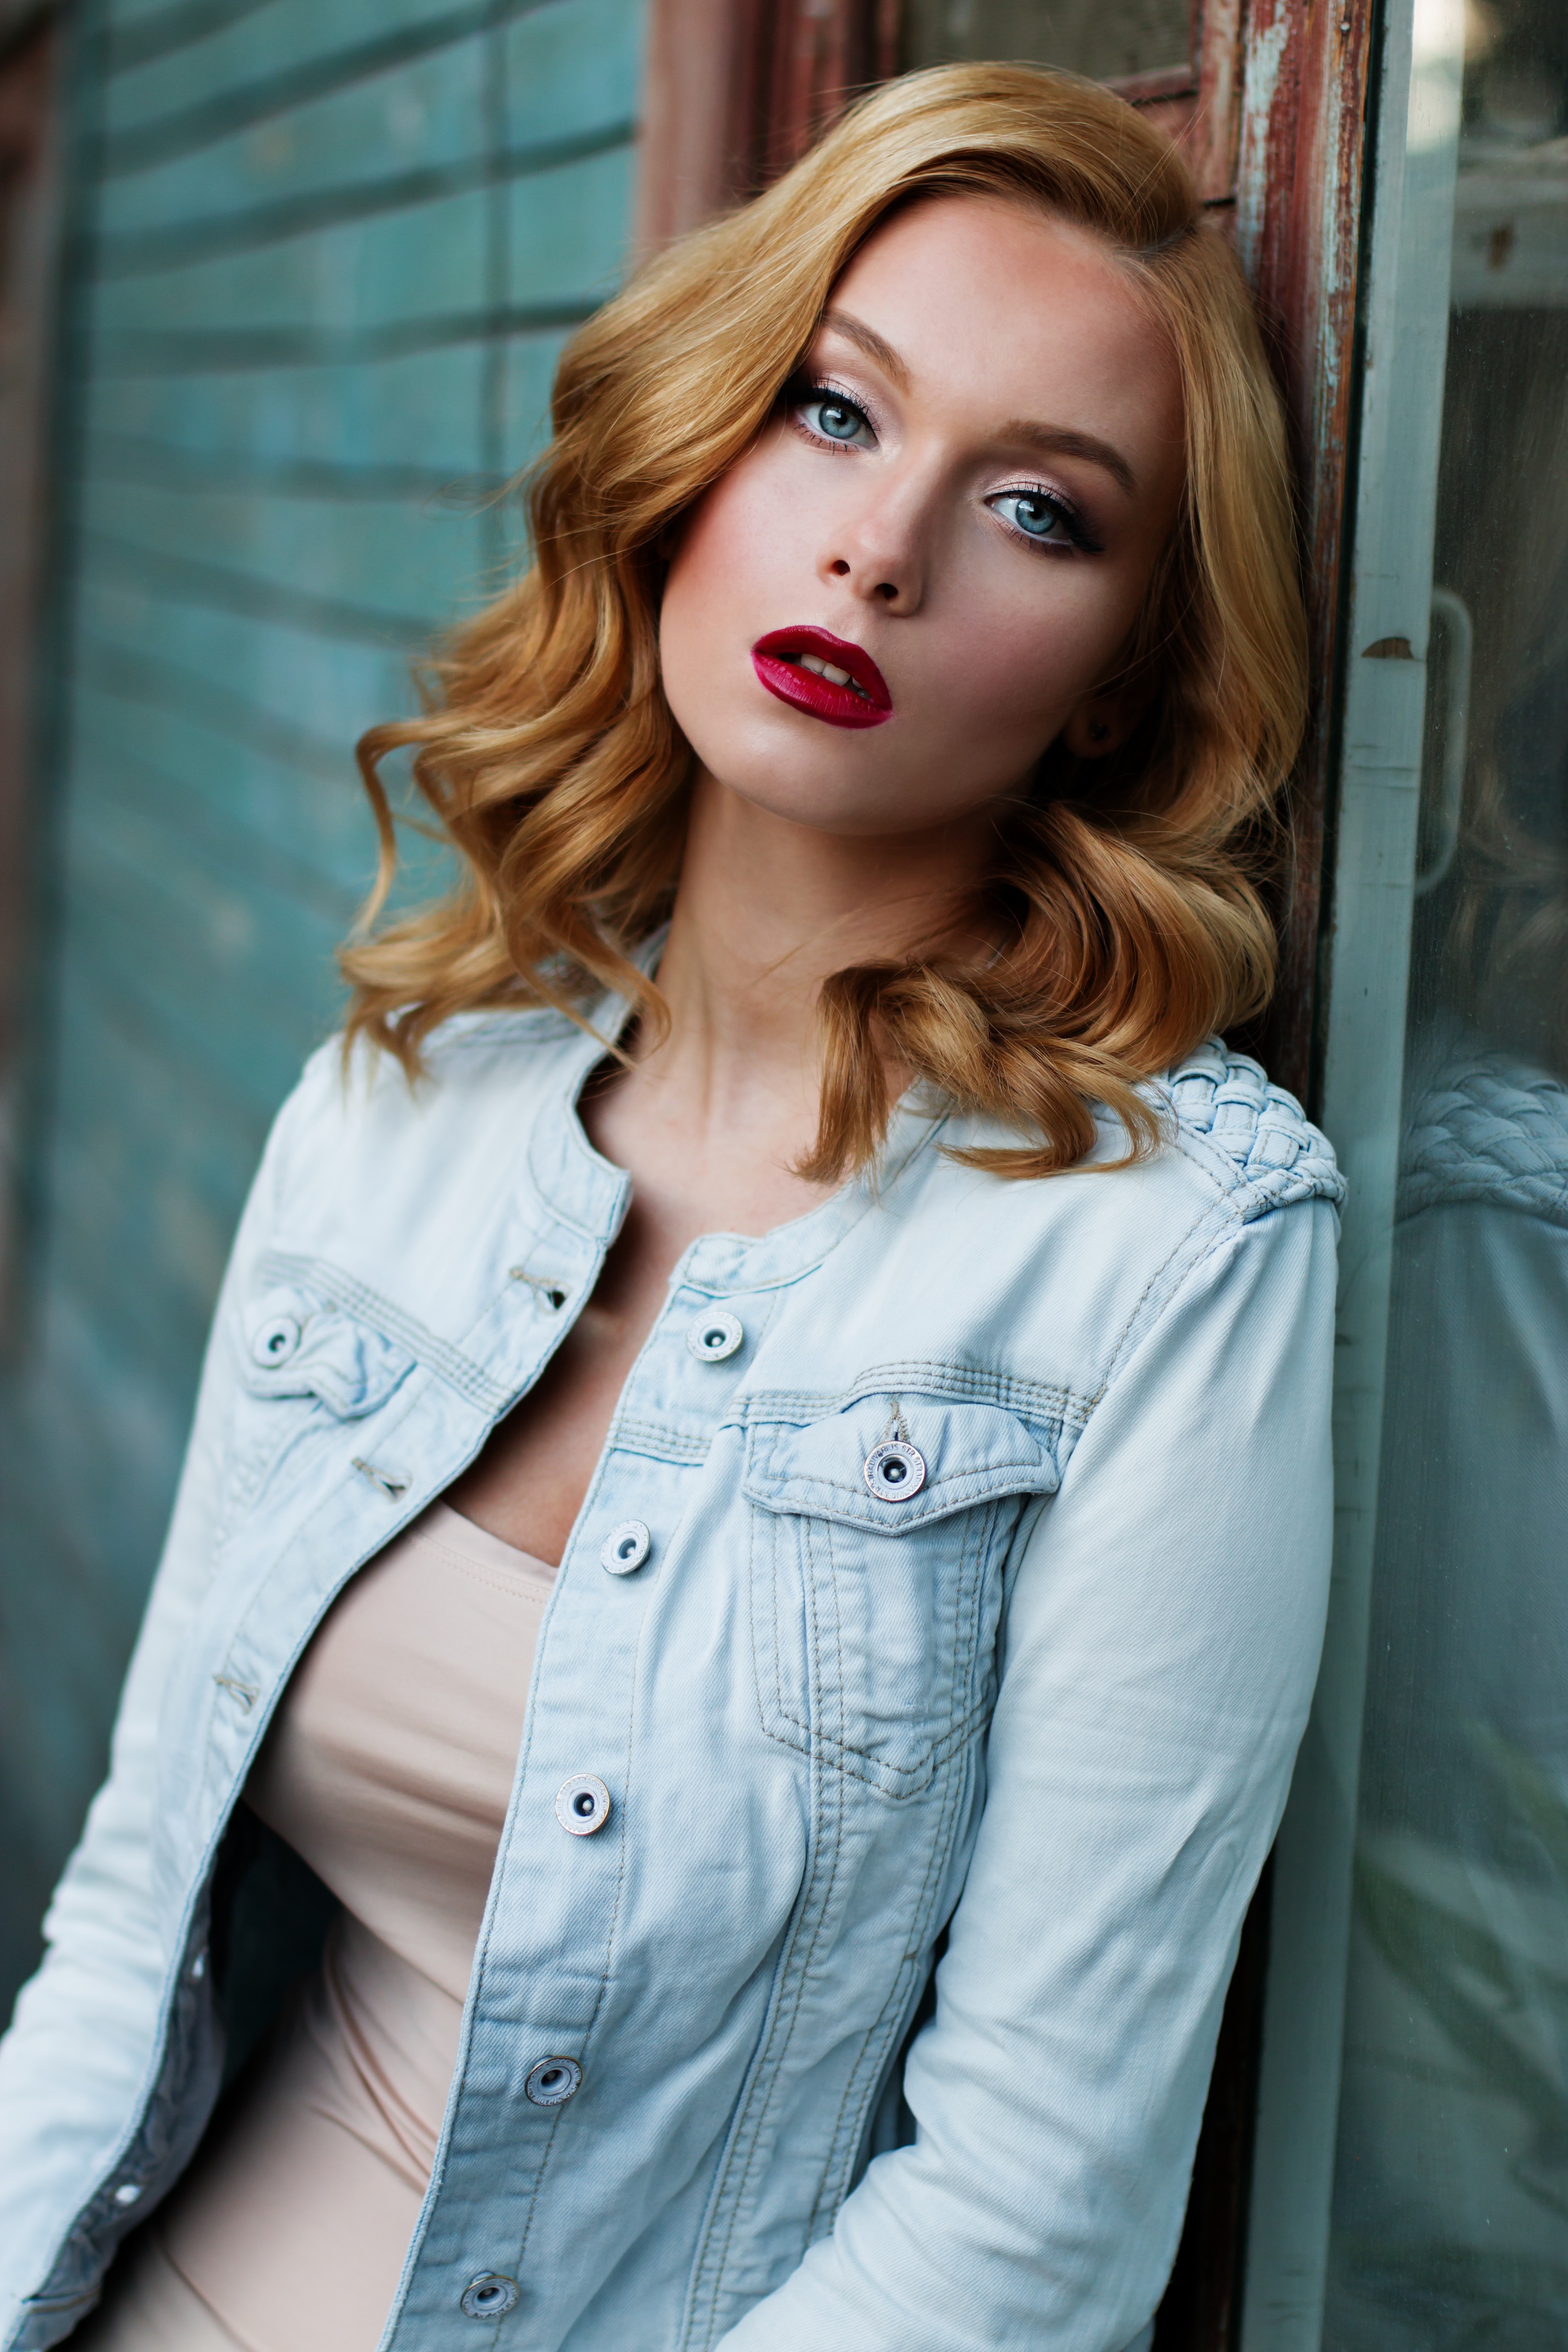
people, girl, hair, photography, photo, female, portrait, model, loft, fashion, professional, clothing, outerwear, hairstyle, makeup, long hair, red hair, eye, beauty, blond, russian, wooden wall, photo shoot, brown hair, portrait photography, supermodel